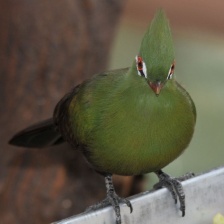
Species: GUINEA TURACO
Scientific name: TAURACO PERSA